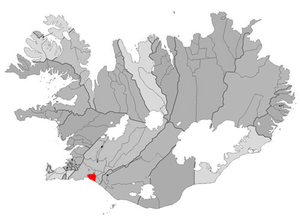
Árborg
Árborgs placering i Island
Sveitarfélagið Árborg er den største kommune i det sydlige Island. Den blev etableret i 1998. Den største by i kommunen er Selfoss. Eyrarbakki og Stokkseyri er to landsbyer på sydkysten og Sandvíkurhreppur er den adsministrative region mellem de tre byer.